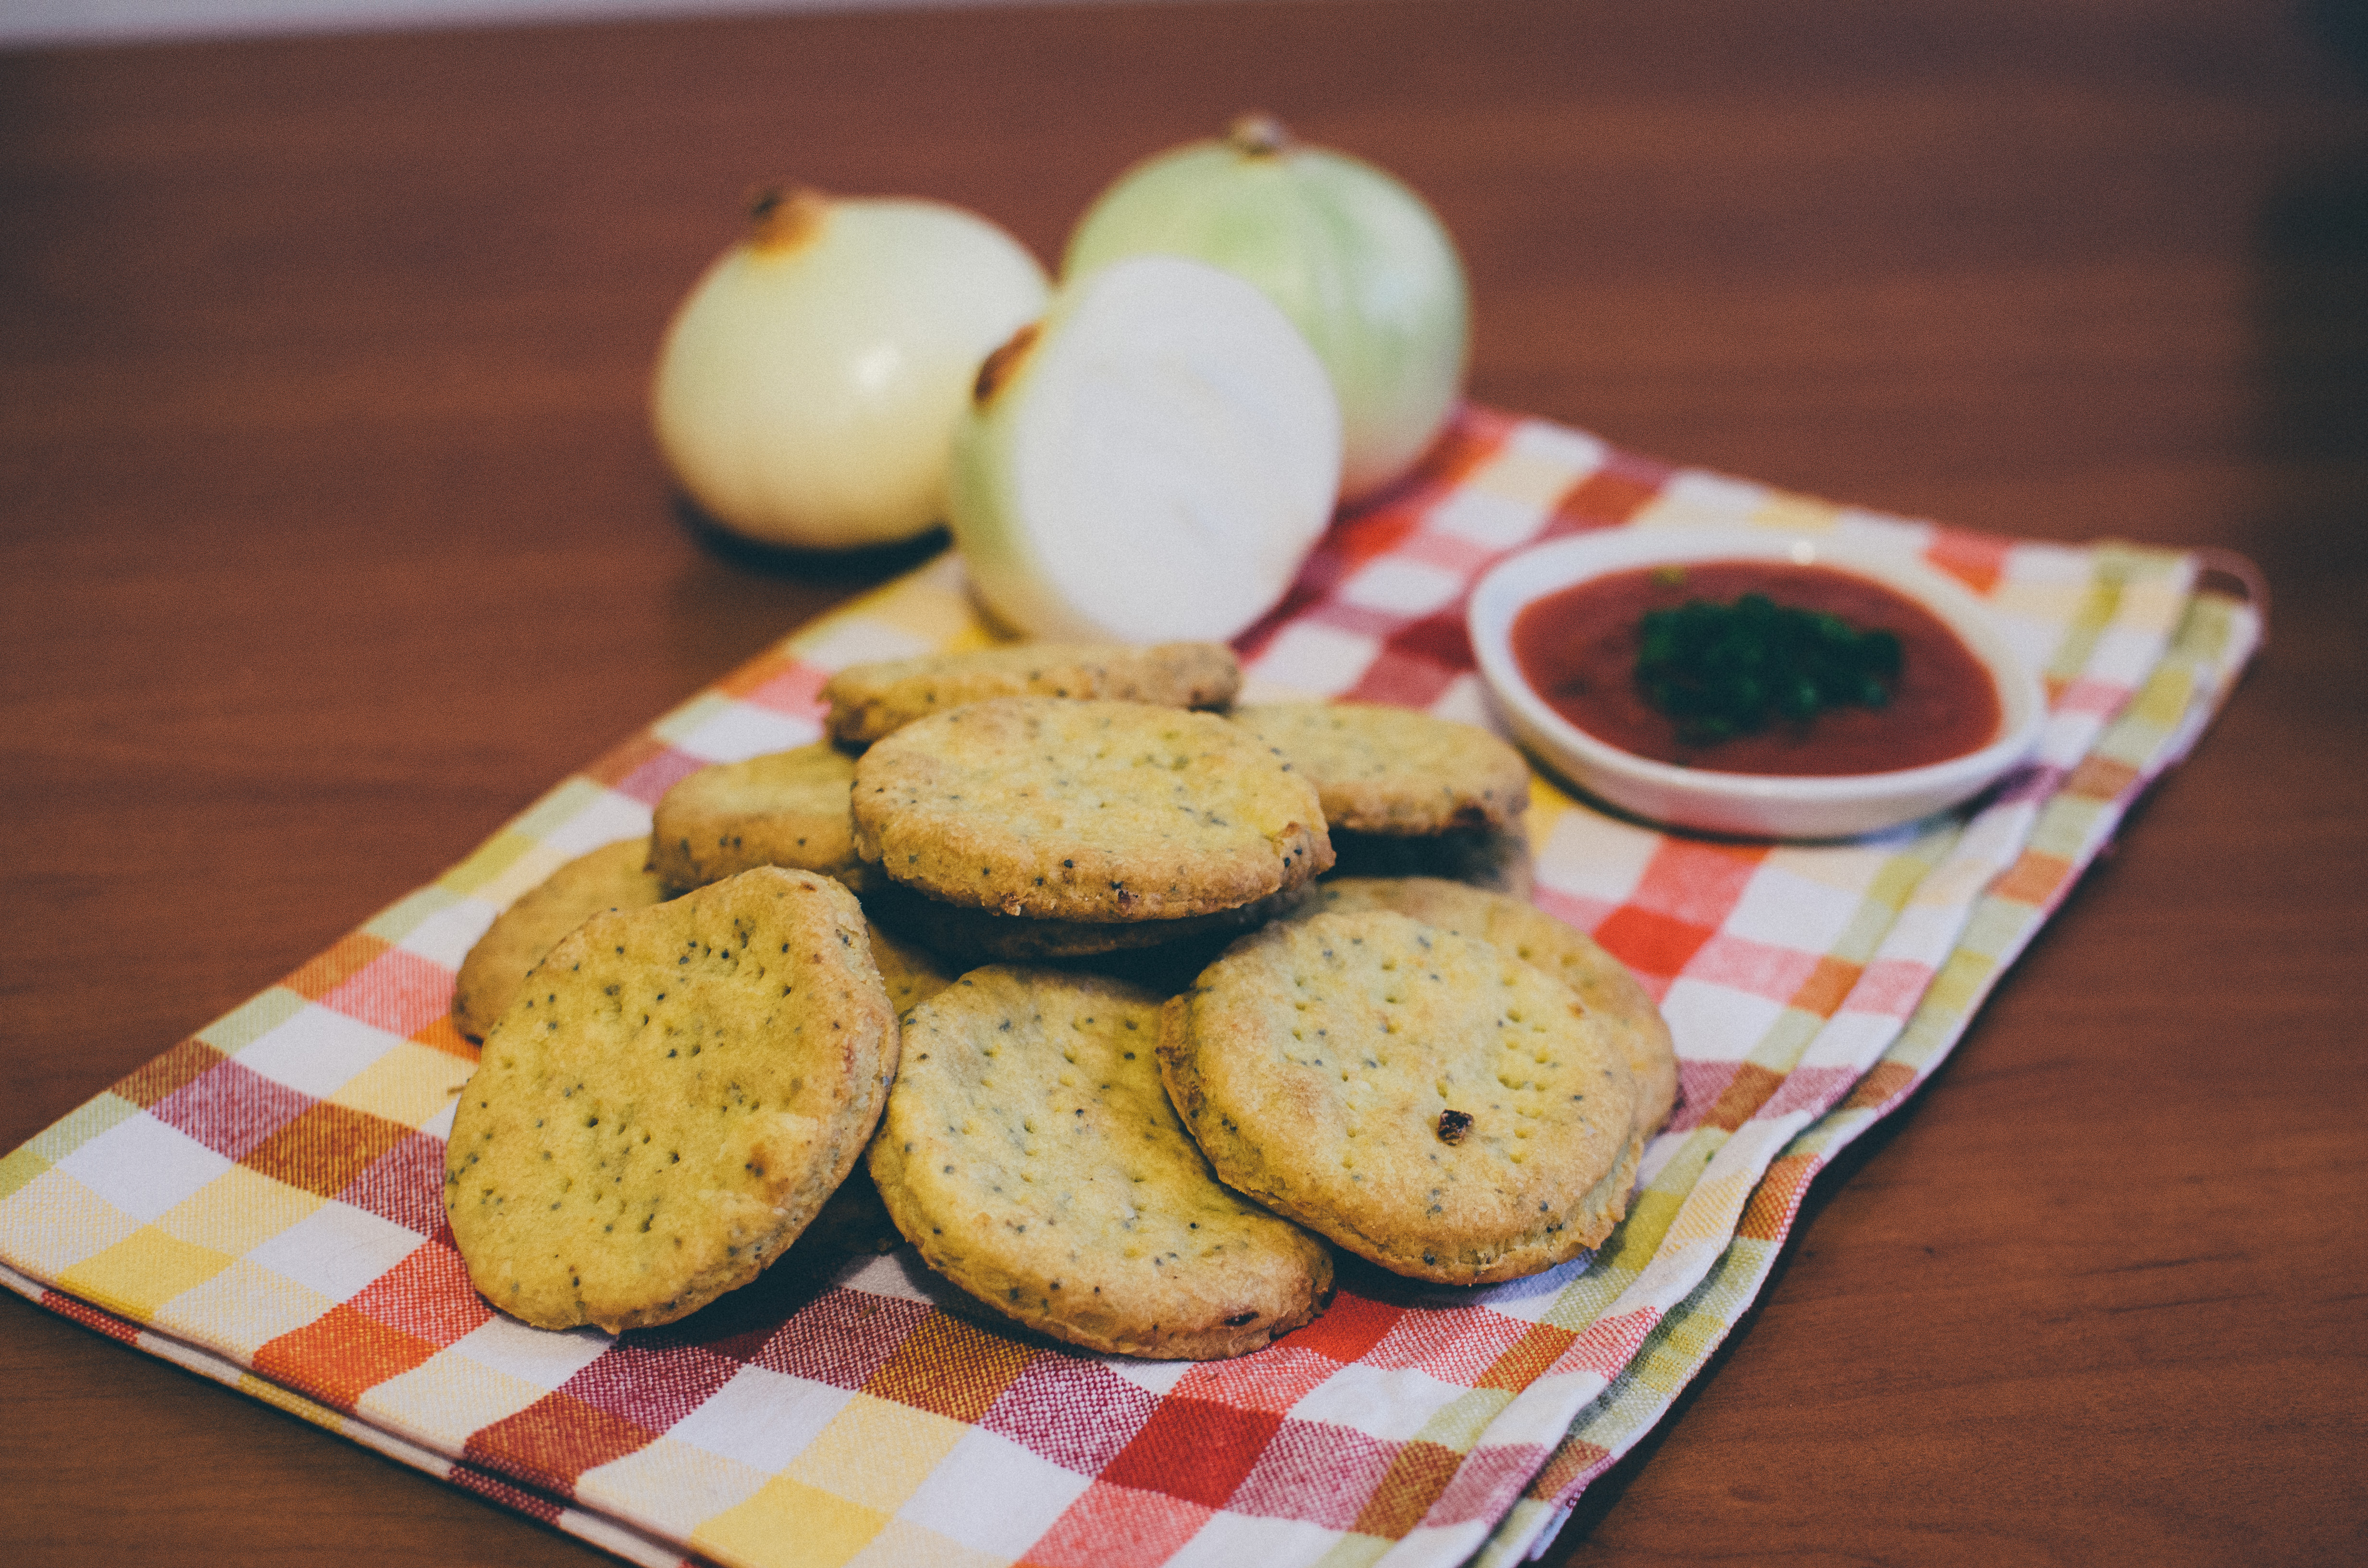
sweet, dish, meal, food, produce, breakfast, baking, snack, cookie, dessert, delicious, wooden table, cookies, onions, baked goods, flavor, biscuits, close up view, snack food, cookies and crackers, checkered placemats